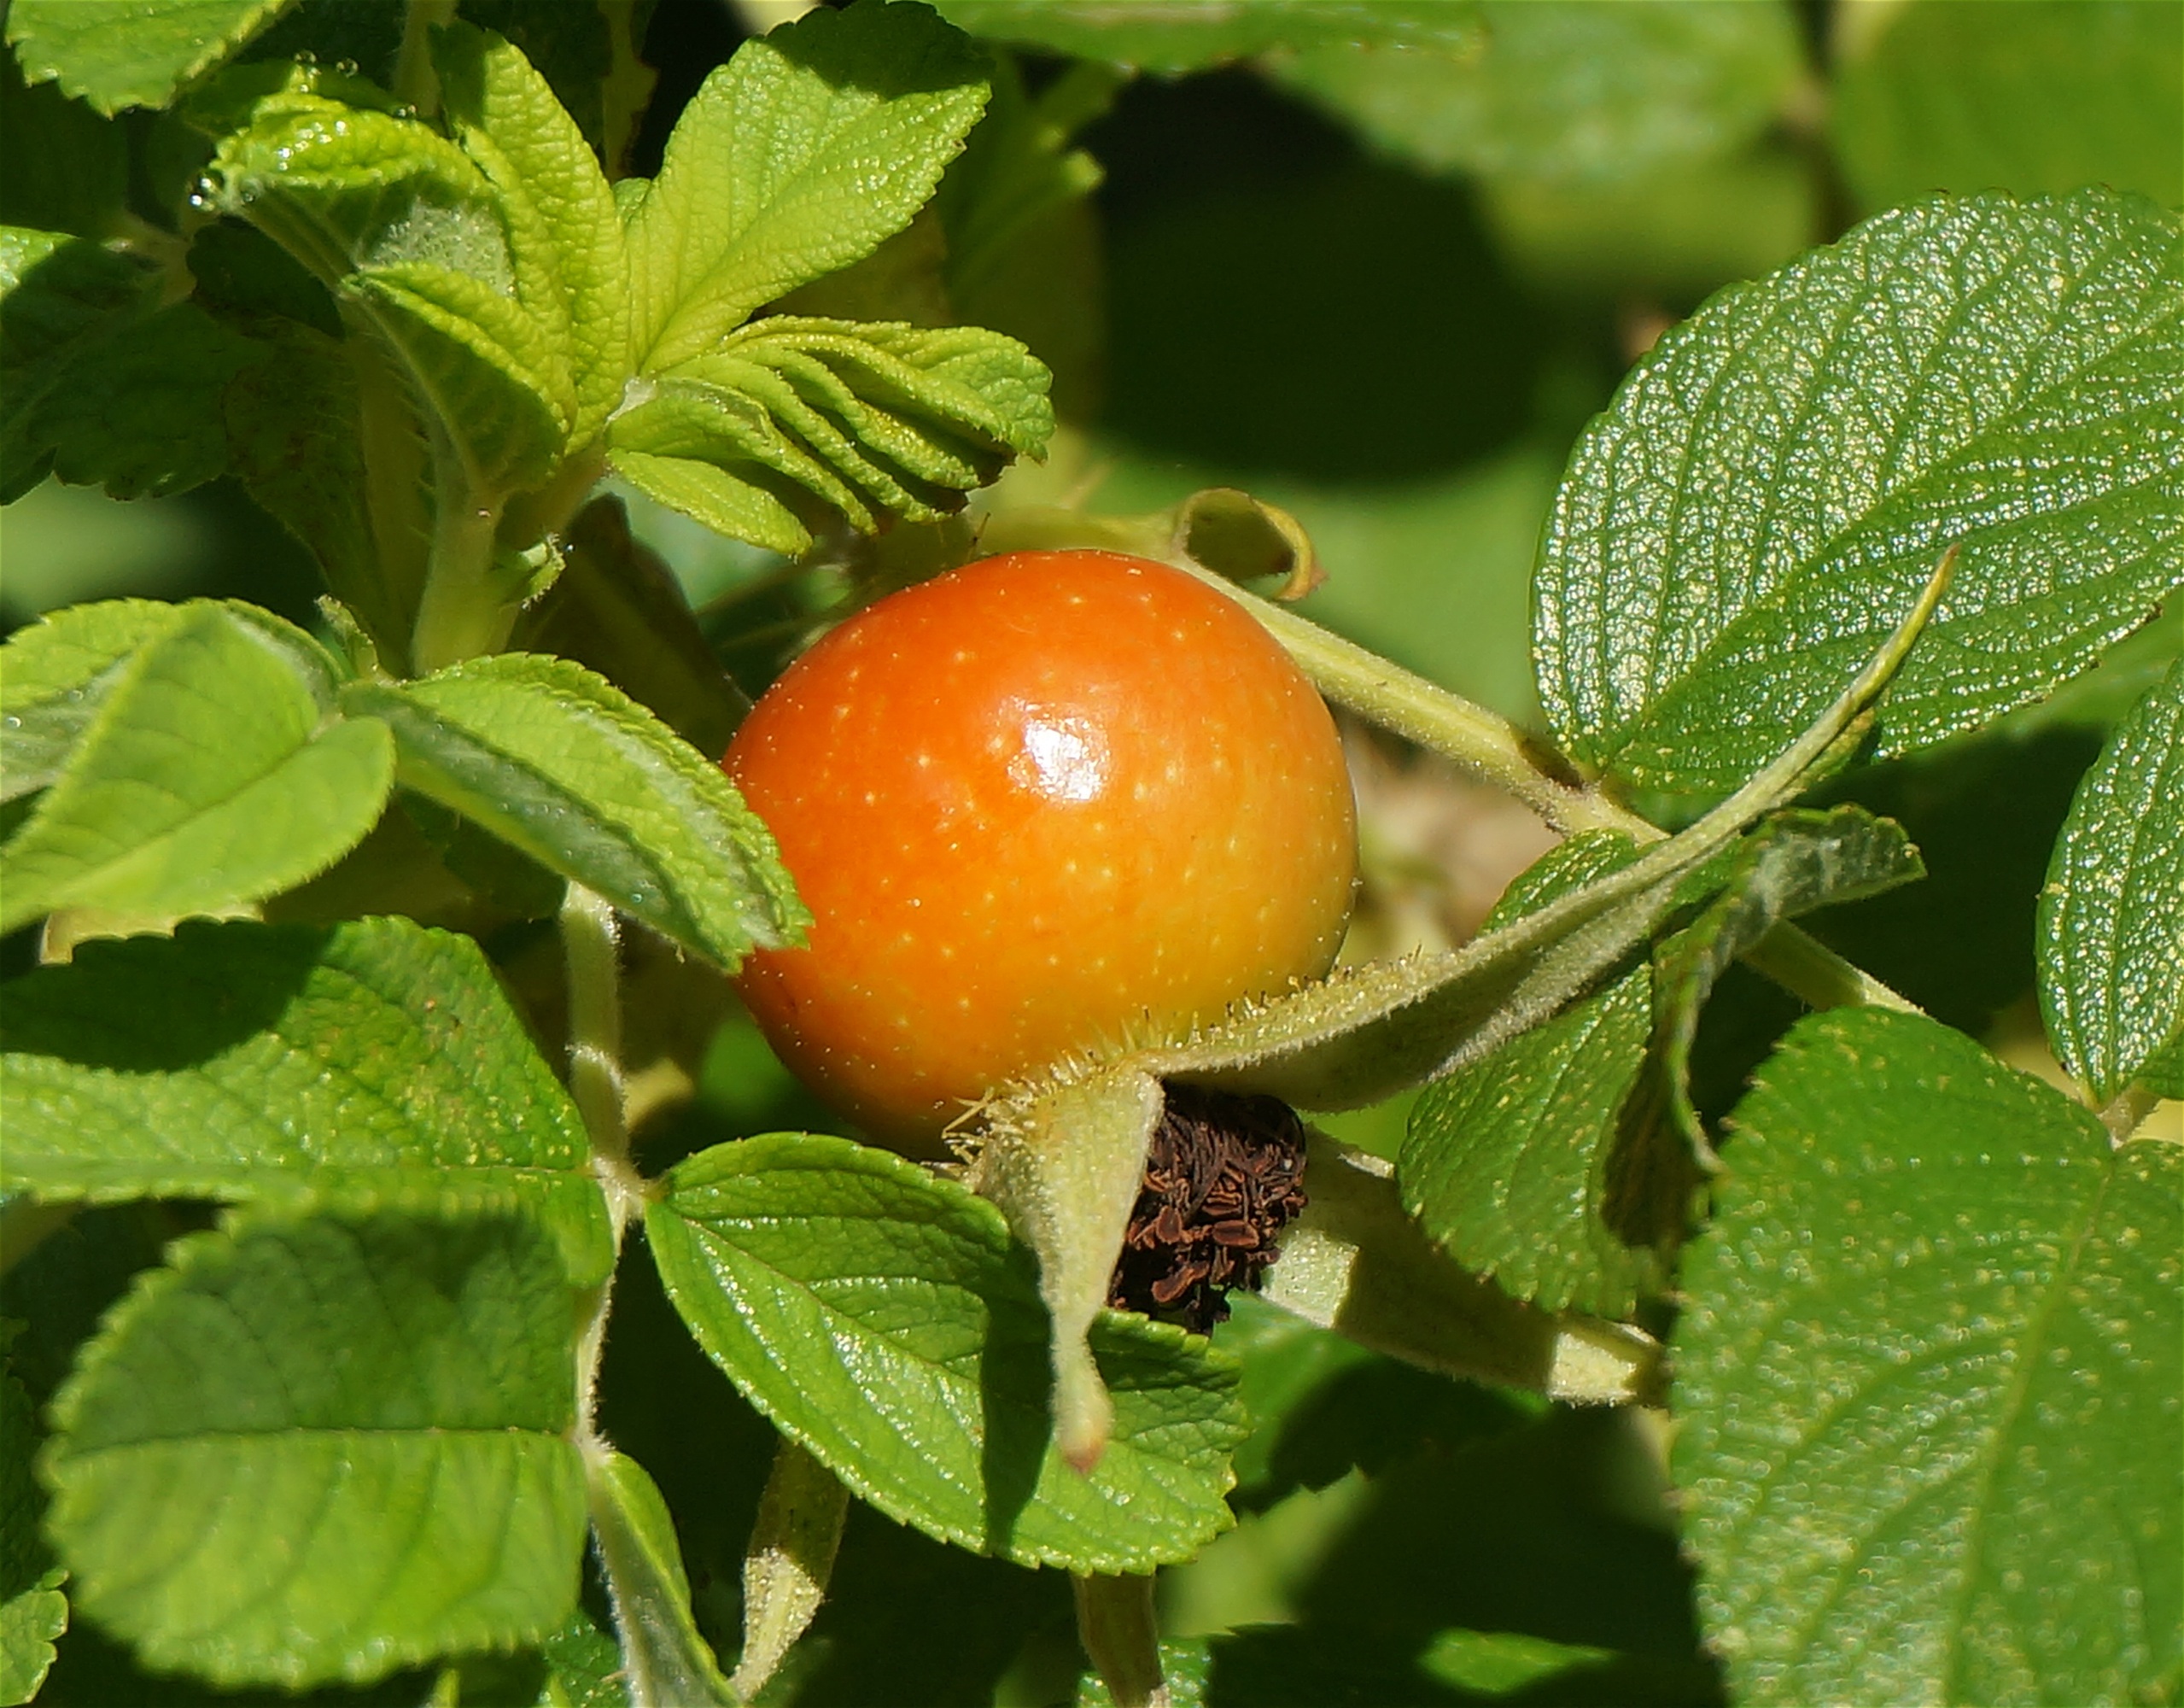
nature, plant, fruit, berry, leaf, flower, rose, orange, food, produce, garden, seeds, shrub, thorns, hip, rose hip, rosa canina, flowering plant, rose family, rugosa rose, cloudberry, rosa rugosa, land plant